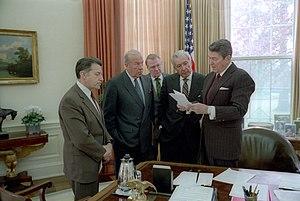
L’affaire Iran-Contra ou Irangate est un scandale politico-militaire survenu aux États-Unis dans les années 1980 pendant le second mandat de l’administration Reagan. Plusieurs hauts responsables du gouvernement fédéral américain ont soutenu un trafic d'armes vers l'Iran malgré l'embargo touchant ce pays. L'administration espérait pouvoir utiliser les produits de la vente d'armes pour financer les Contras au Nicaragua, malgré l'interdiction explicite du Congrès des États-Unis de financer ce groupe armé en lutte contre le pouvoir nicaraguayen. L'affaire est, depuis, voilée de secrets.